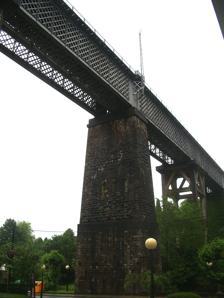
Building: Viaduc d'Ormaiztegi
Country: Spain
Year built: 1863
Bridge in Basque Country, Spain Viaduc d'Ormaiztegi Coordinates 43°02′33.07″N 02°15′32.86″W / 43.0425194°N 2.2591278°W / 43.0425194; -2.2591278 Locale Ormaiztegi , Gipuzkoa , Basque Country , Spain Characteristics Design Multiple-span Deck truss bridge , Lattice girder , viaduct , bridge Material Wrought iron Total length 291.5 m (956 ft) Height 35 m (115 ft) No. of spans 53.2 m (175 ft), 3×60.5 m (198 ft), 53.2 m (175 ft) Design life 155 years History Designer Alexandre Lavalley Constructed by Société de construction des Batignolles Construction end 1863 Inaugurated 1864 Location The Viaduc d'Ormaiztegi or Ormaiztegi Viaduct is a lattice girder viaduct in Ormaiztegi , Spain that was formerly used by a railroad to link a line from Madrid to Irun . It is now considered a historical monument . History The viaduct was designed by French engineer Alexandre Lavalley , and construction was completed in 1863. The viaduct was destroyed during the Spanish Civil War and was reconstructed in 1940. In 1996, it ceased to be used and was considered obsolete. A modern viaduct was built nearby. To prevent its demolition, it was declared a historical monument, since after more than 130 years, it has been considered a symbol of Ormaiztegi. Structure The viaduct has a length of 291.5 metres (956 ft) and a height of 35 metres (115 ft) at its highest point. References